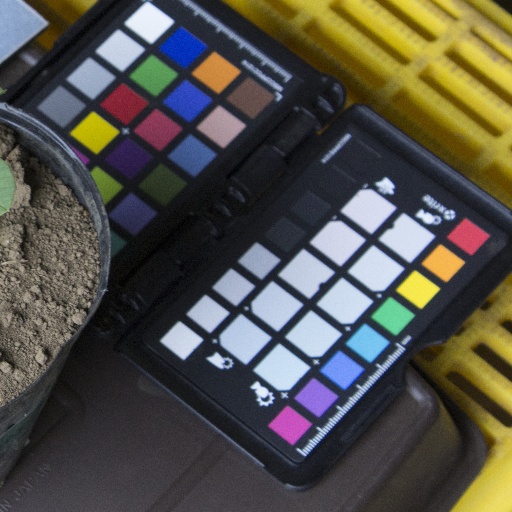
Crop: soybean